Sky position (RA, Dec in degrees): 131.682, 1.843
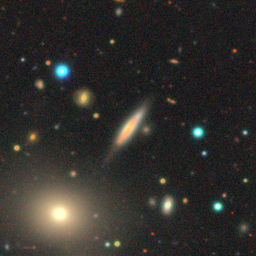
Galaxy morphology: Edge-on Galaxies without Bulge